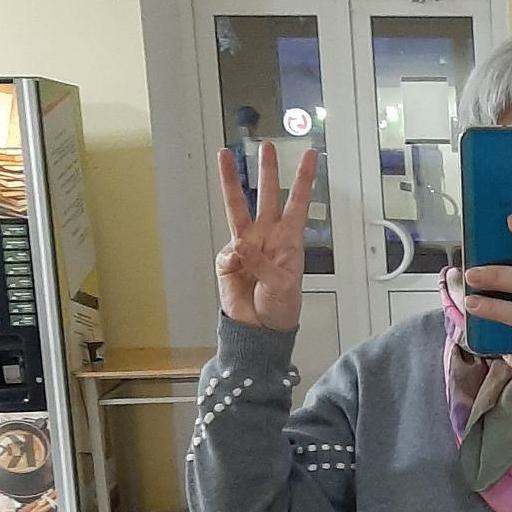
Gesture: three